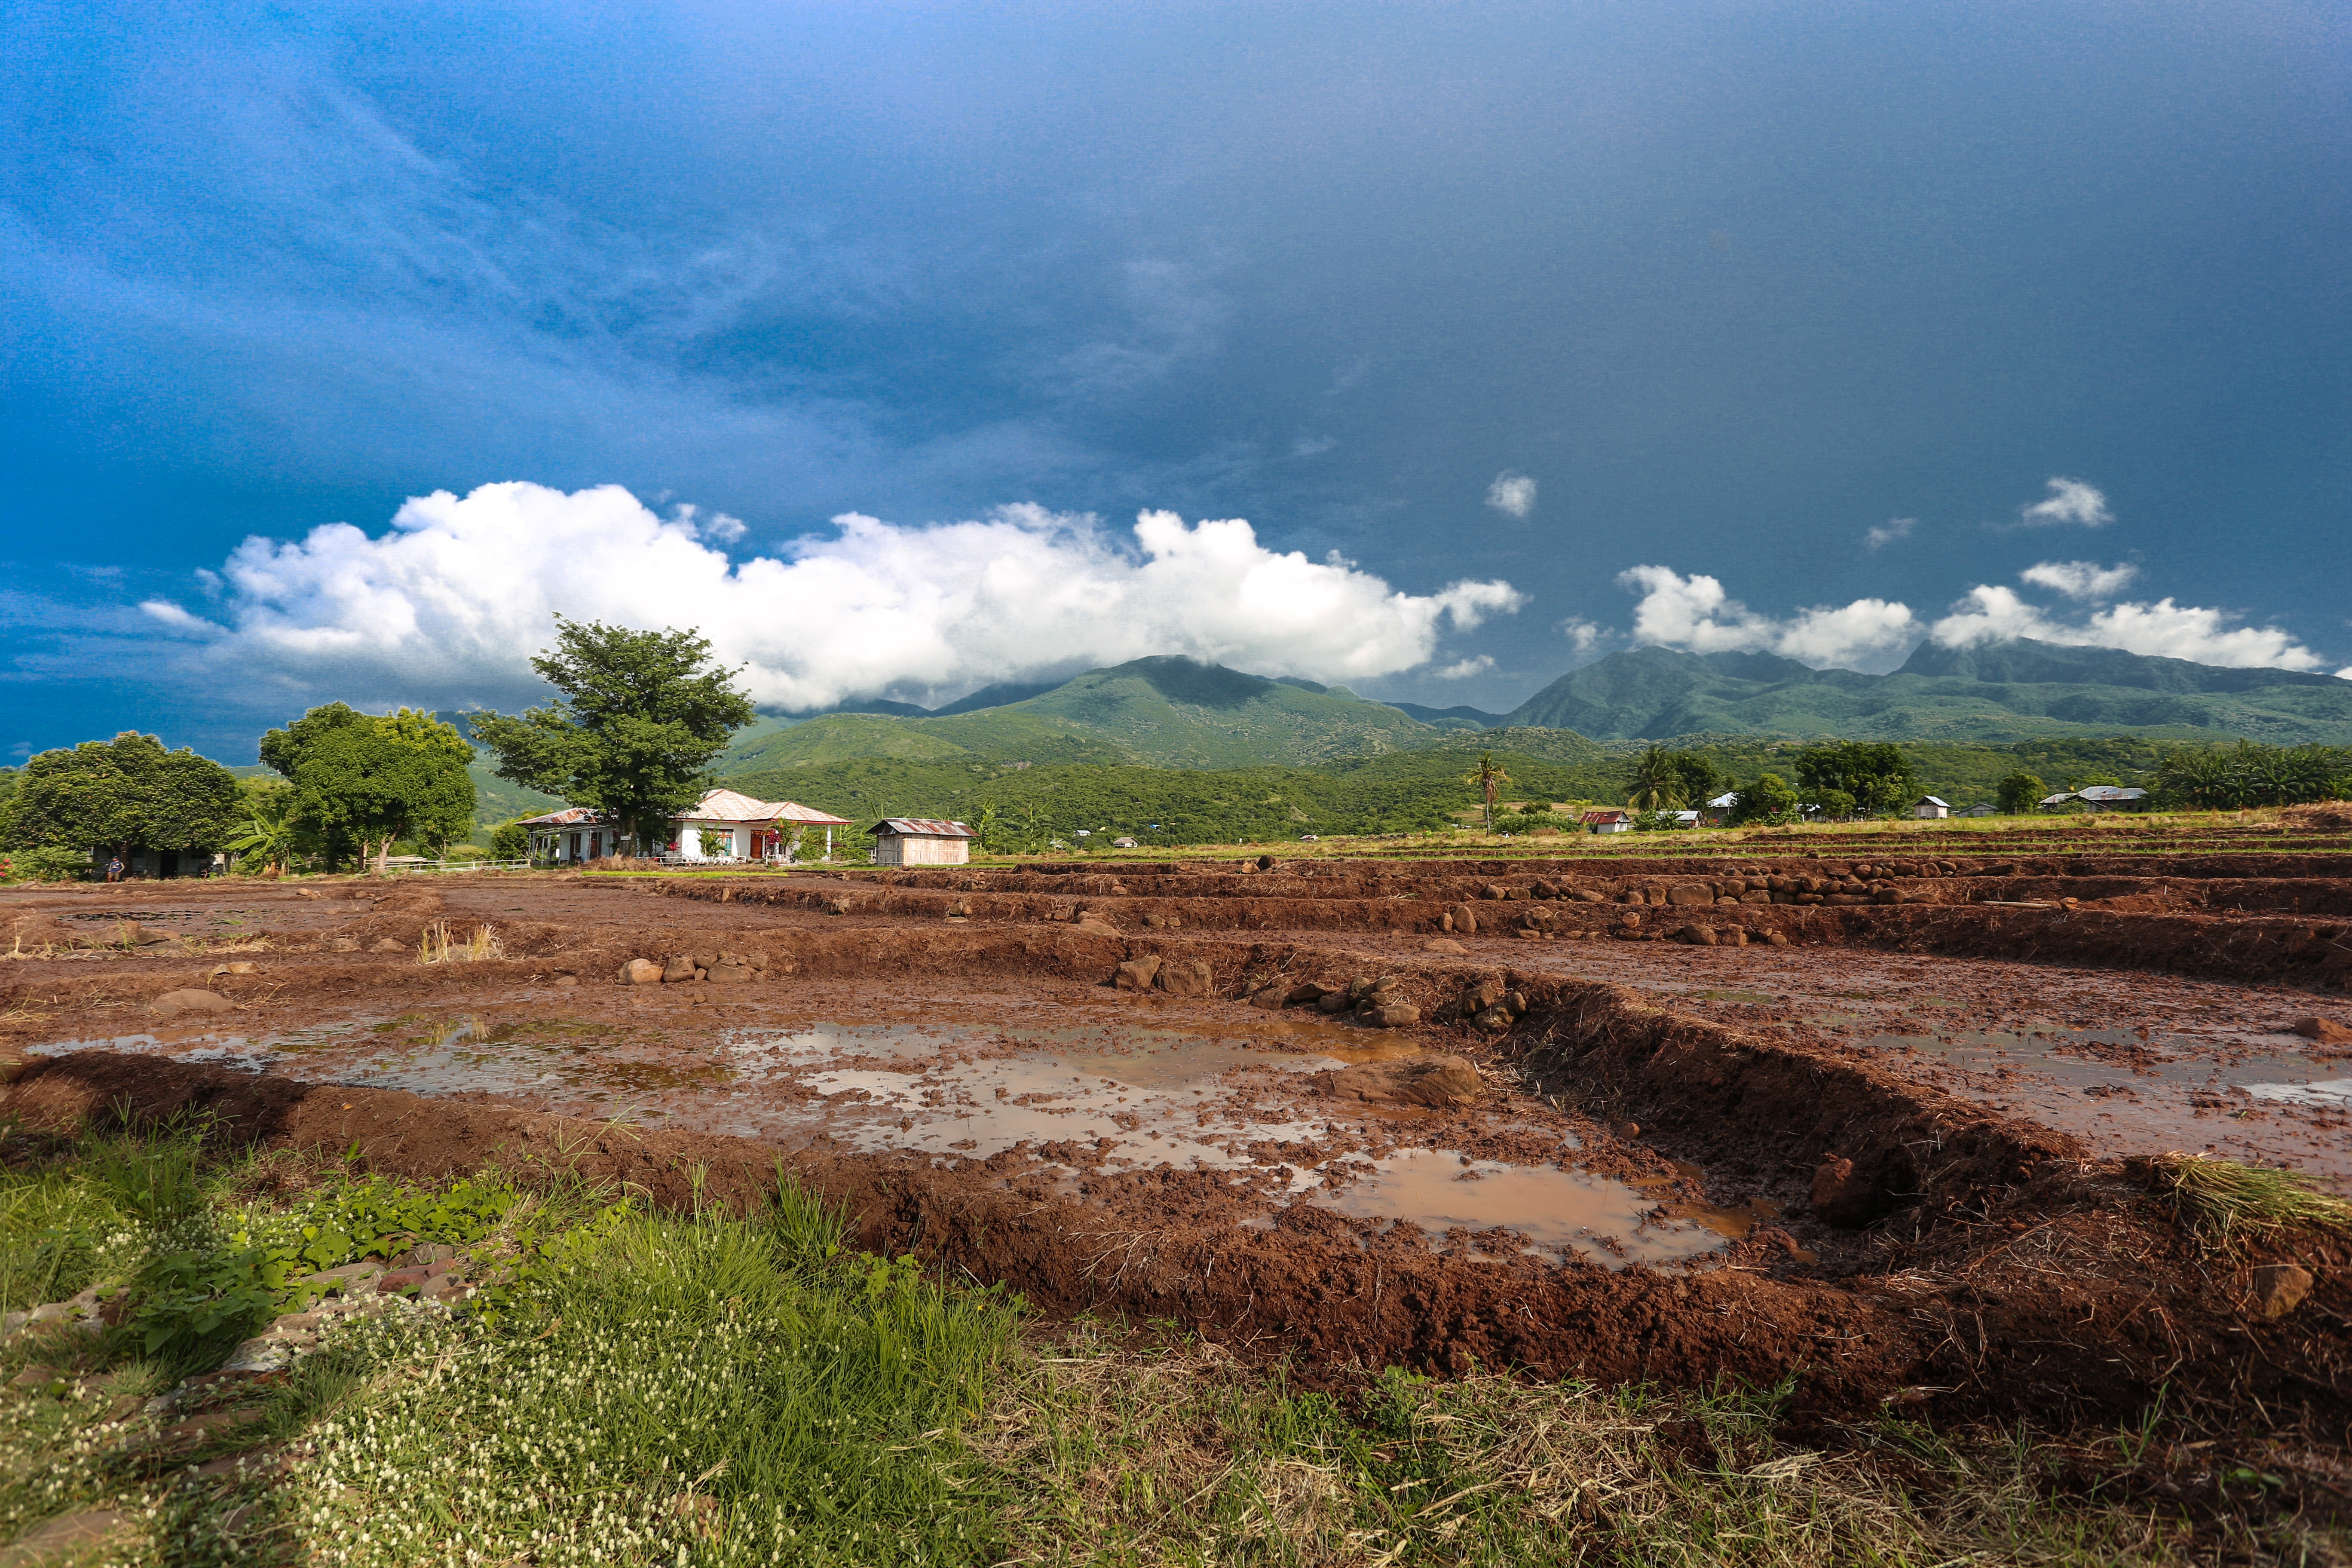
sky, cloud, soil, natural environment, tree, road, field, rural area, land lot, grass, dirt road, infrastructure, cumulus, landscape, hill, plain, farm, mountain, geological phenomenon, meteorological phenomenon, plant, grassland, plantation, pasture, horizon, house, mud, forest, village